Ogenyi Onazi

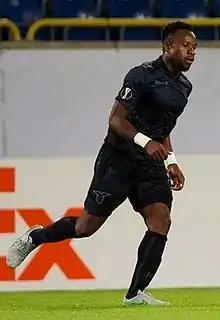
Onazi with Lazio

Ogenyi Eddy Onazi (born 25 December 1992) is a Nigerian professional footballer who currently plays for USL League One club Charlotte Independence